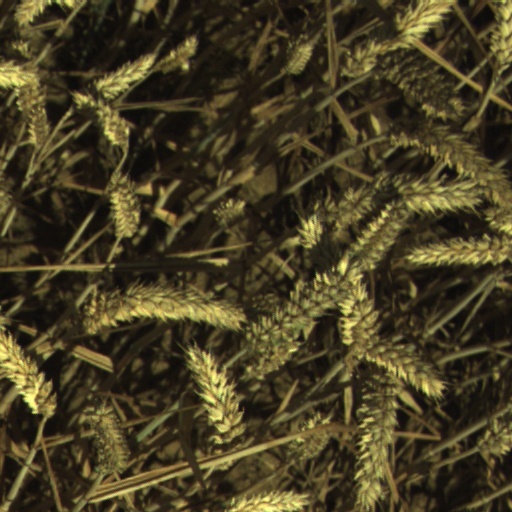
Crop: wheat